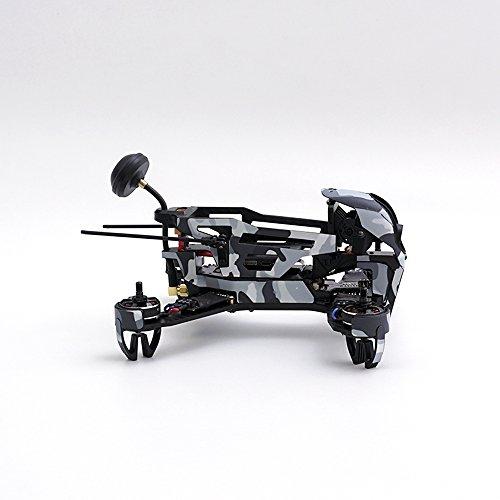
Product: MightySkins Skin Compatible with Swagtron SwagDrone 210-UP - Purple Flowers | Protective, Durable, and Unique Vinyl Decal wrap Cover | Easy to Apply, Remove, and Change Styles | Made in The USA
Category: Sports & Outdoors | Outdoor Recreation | Skates, Skateboards & Scooters | Scooters & Equipment | Accessories
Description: FLY IN STYLE: Show off your own unique style with MightySkins for your Swagtron SwagDrone 210-UP Don’t like the Purple Flowers skin We have hundreds of designs to choose from, so your SwagDrone 210-UP will be as unique as you are.
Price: $19.99
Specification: ProductDimensions:10x0.1x12inches|ItemWeight:0.16ounces|ShippingWeight:0.96ounces(Viewshippingratesandpolicies)|ASIN:B07BQ9YCDR|Itemmodelnumber:SWSD210-PurpleFlowers